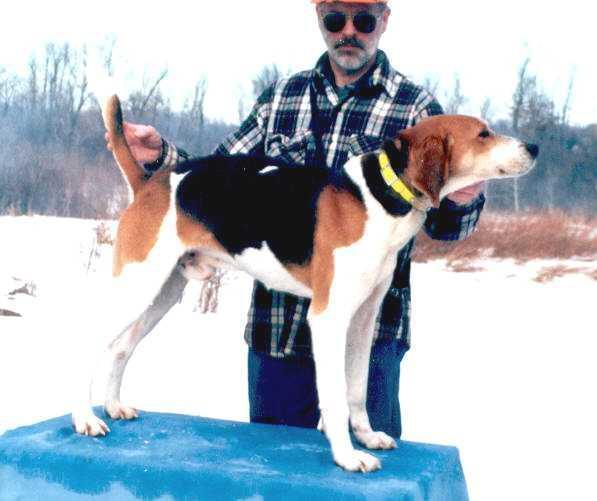
Walker_hound